BC Šiauliai

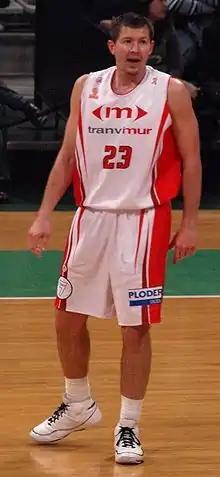
Donatas Slanina began his career in BC Šiauliai.

BC Šiauliai won the 32nd Lithuanian men's basketball cup. The team joined the tournament in the third stage where they defeated Olimpas Plungė twice. The final four took place in Šiauliai. In the semi-final BC Šiauliai overcome BC Šilutė 83–68 and in the final, after a spirited battle, they won versus Statyba Vilnius 96–88.